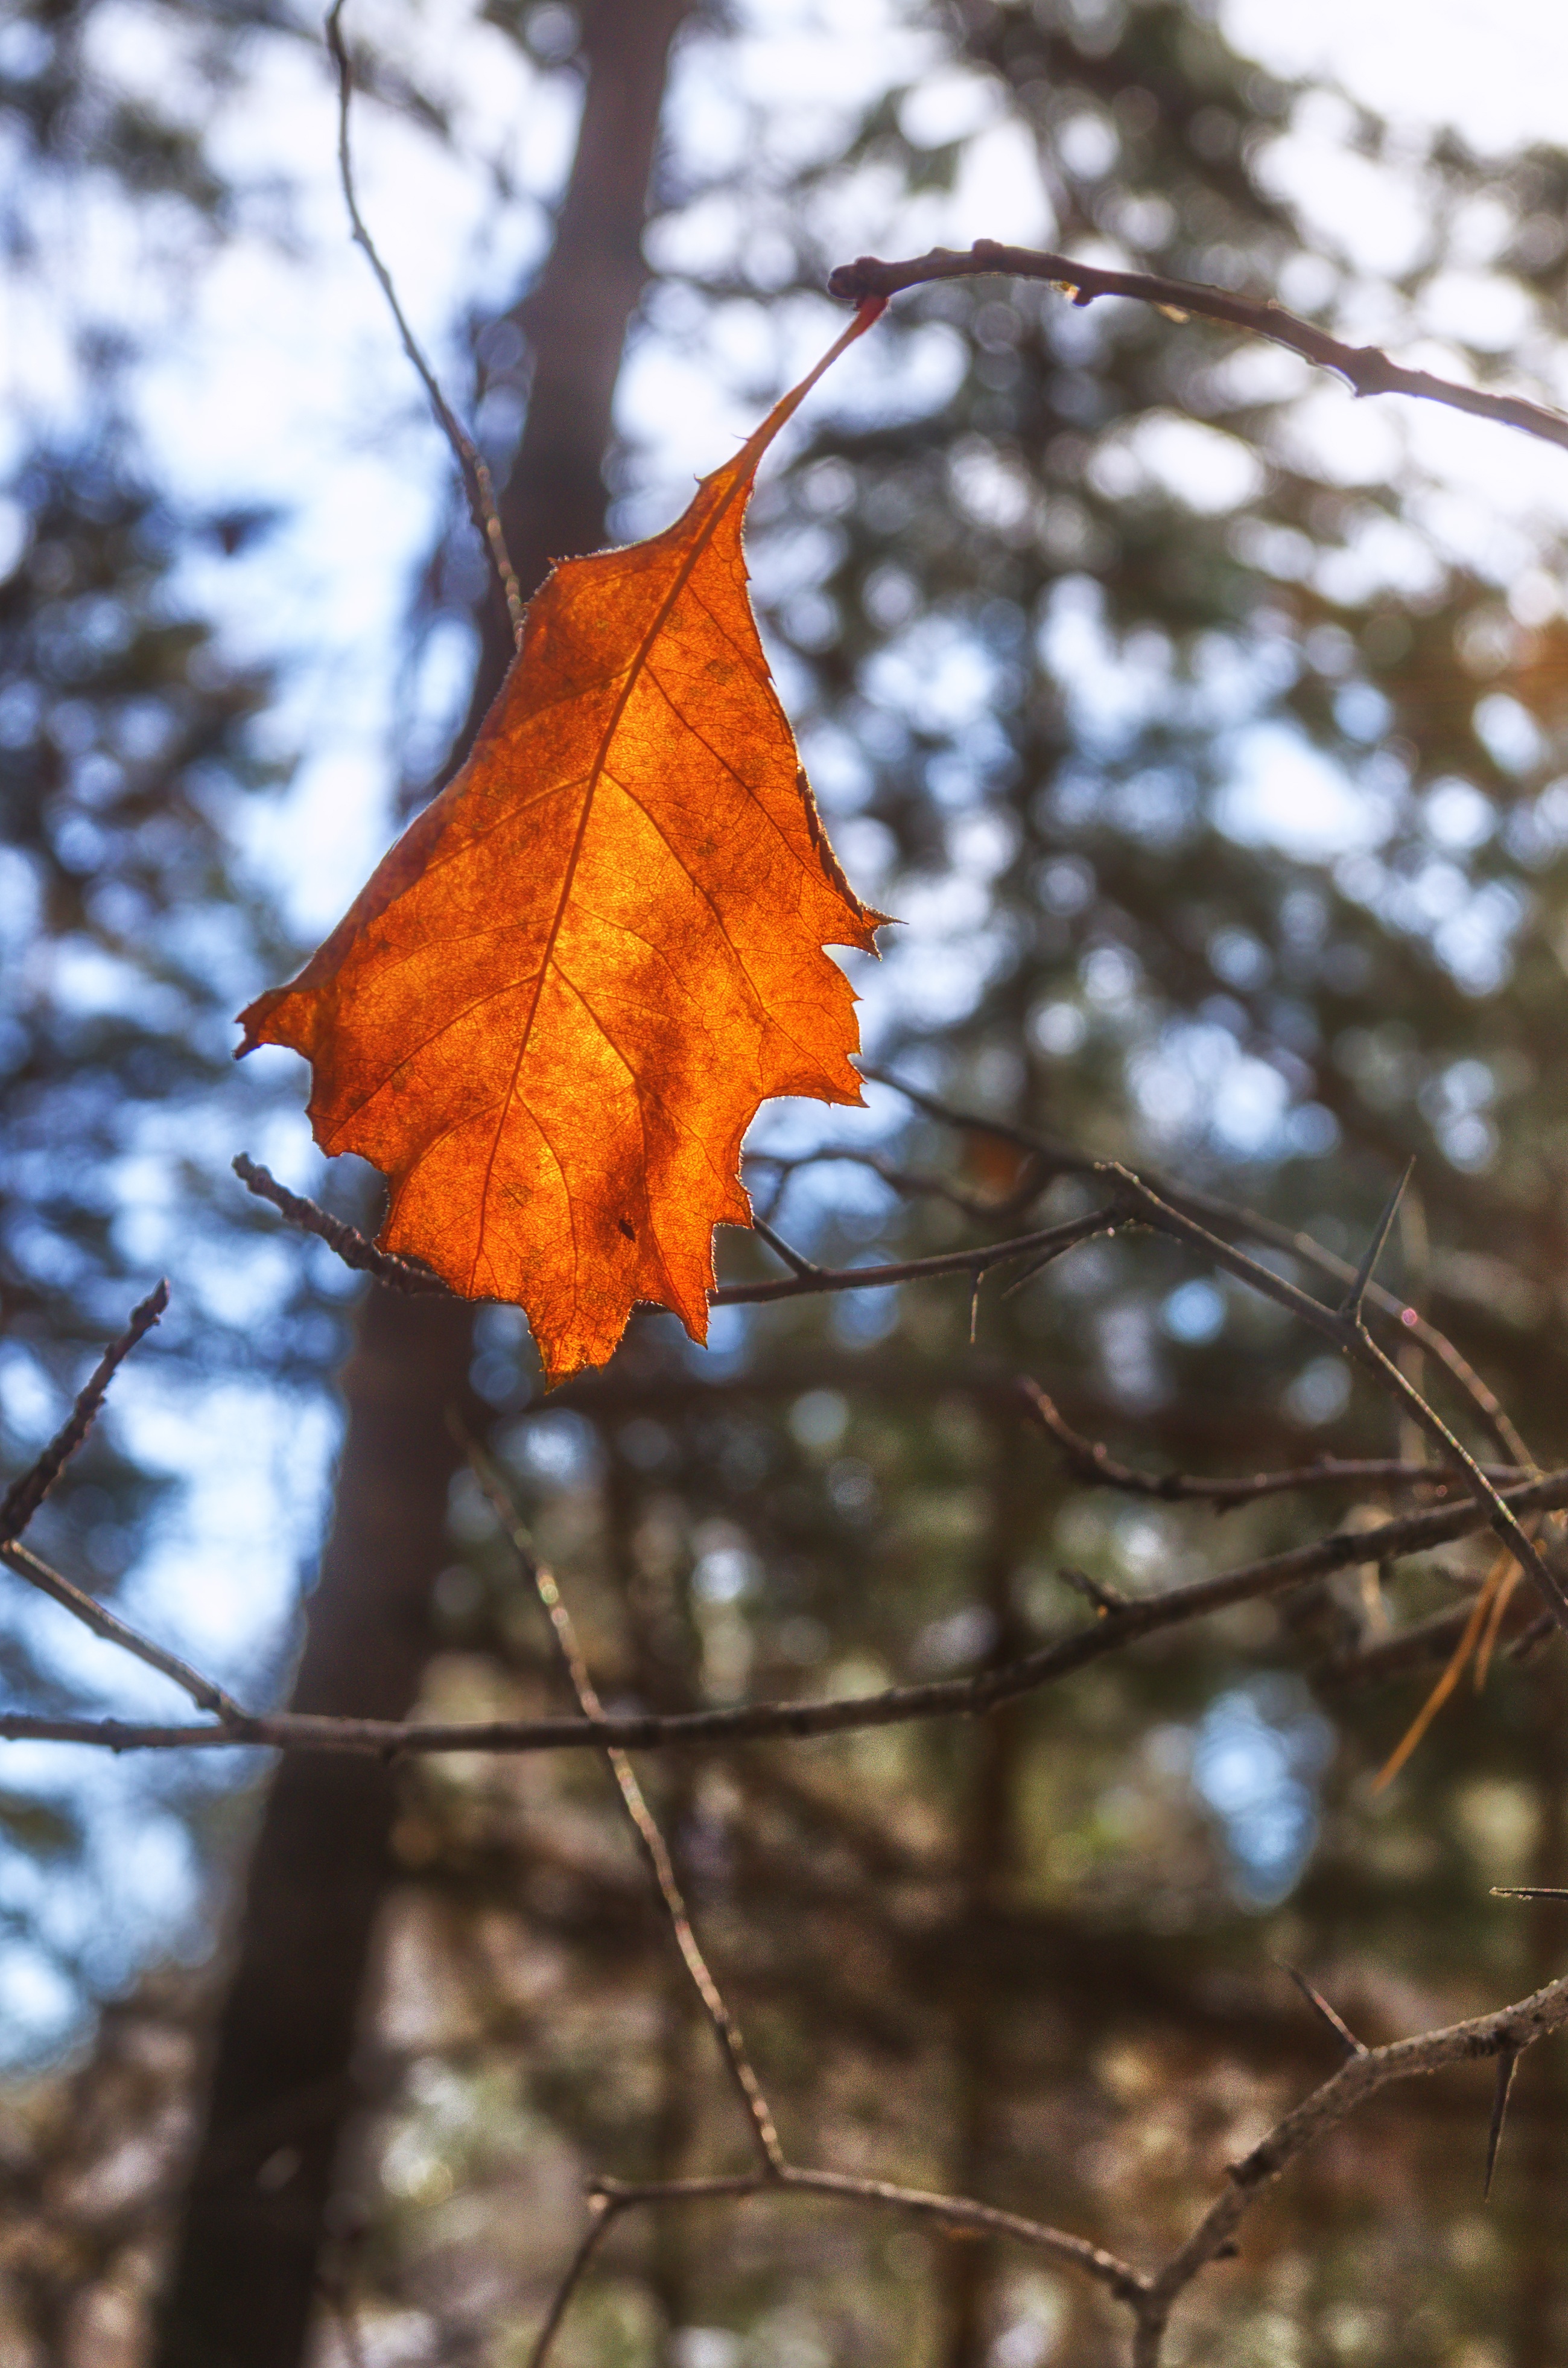
tree, nature, branch, winter, plant, sunlight, leaf, flower, autumn, botany, yellow, flora, season, fauna, maple leaf, sheet, trees, leaves, deciduous, woodland, fall colors, autumn leaf, autumn colors, yellow leaves, golden autumn, autumn nature, yellow autumn leaves, yellowed sheet, plant stem, woody plant